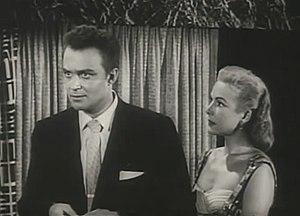
Lance Fuller est un acteur américain, né le 6 décembre 1928 à Somerset, mort le 22 décembre 2001 à Los Angeles.